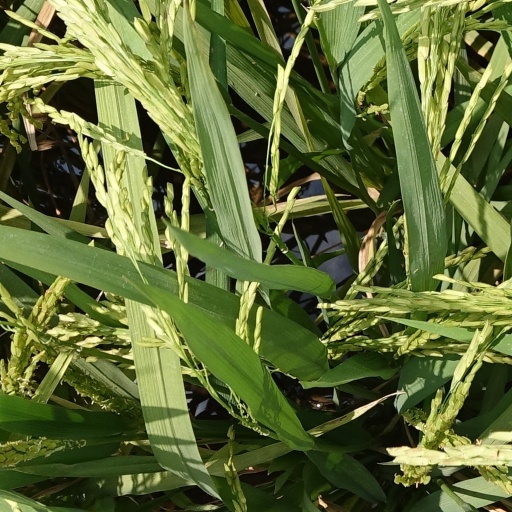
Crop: rice